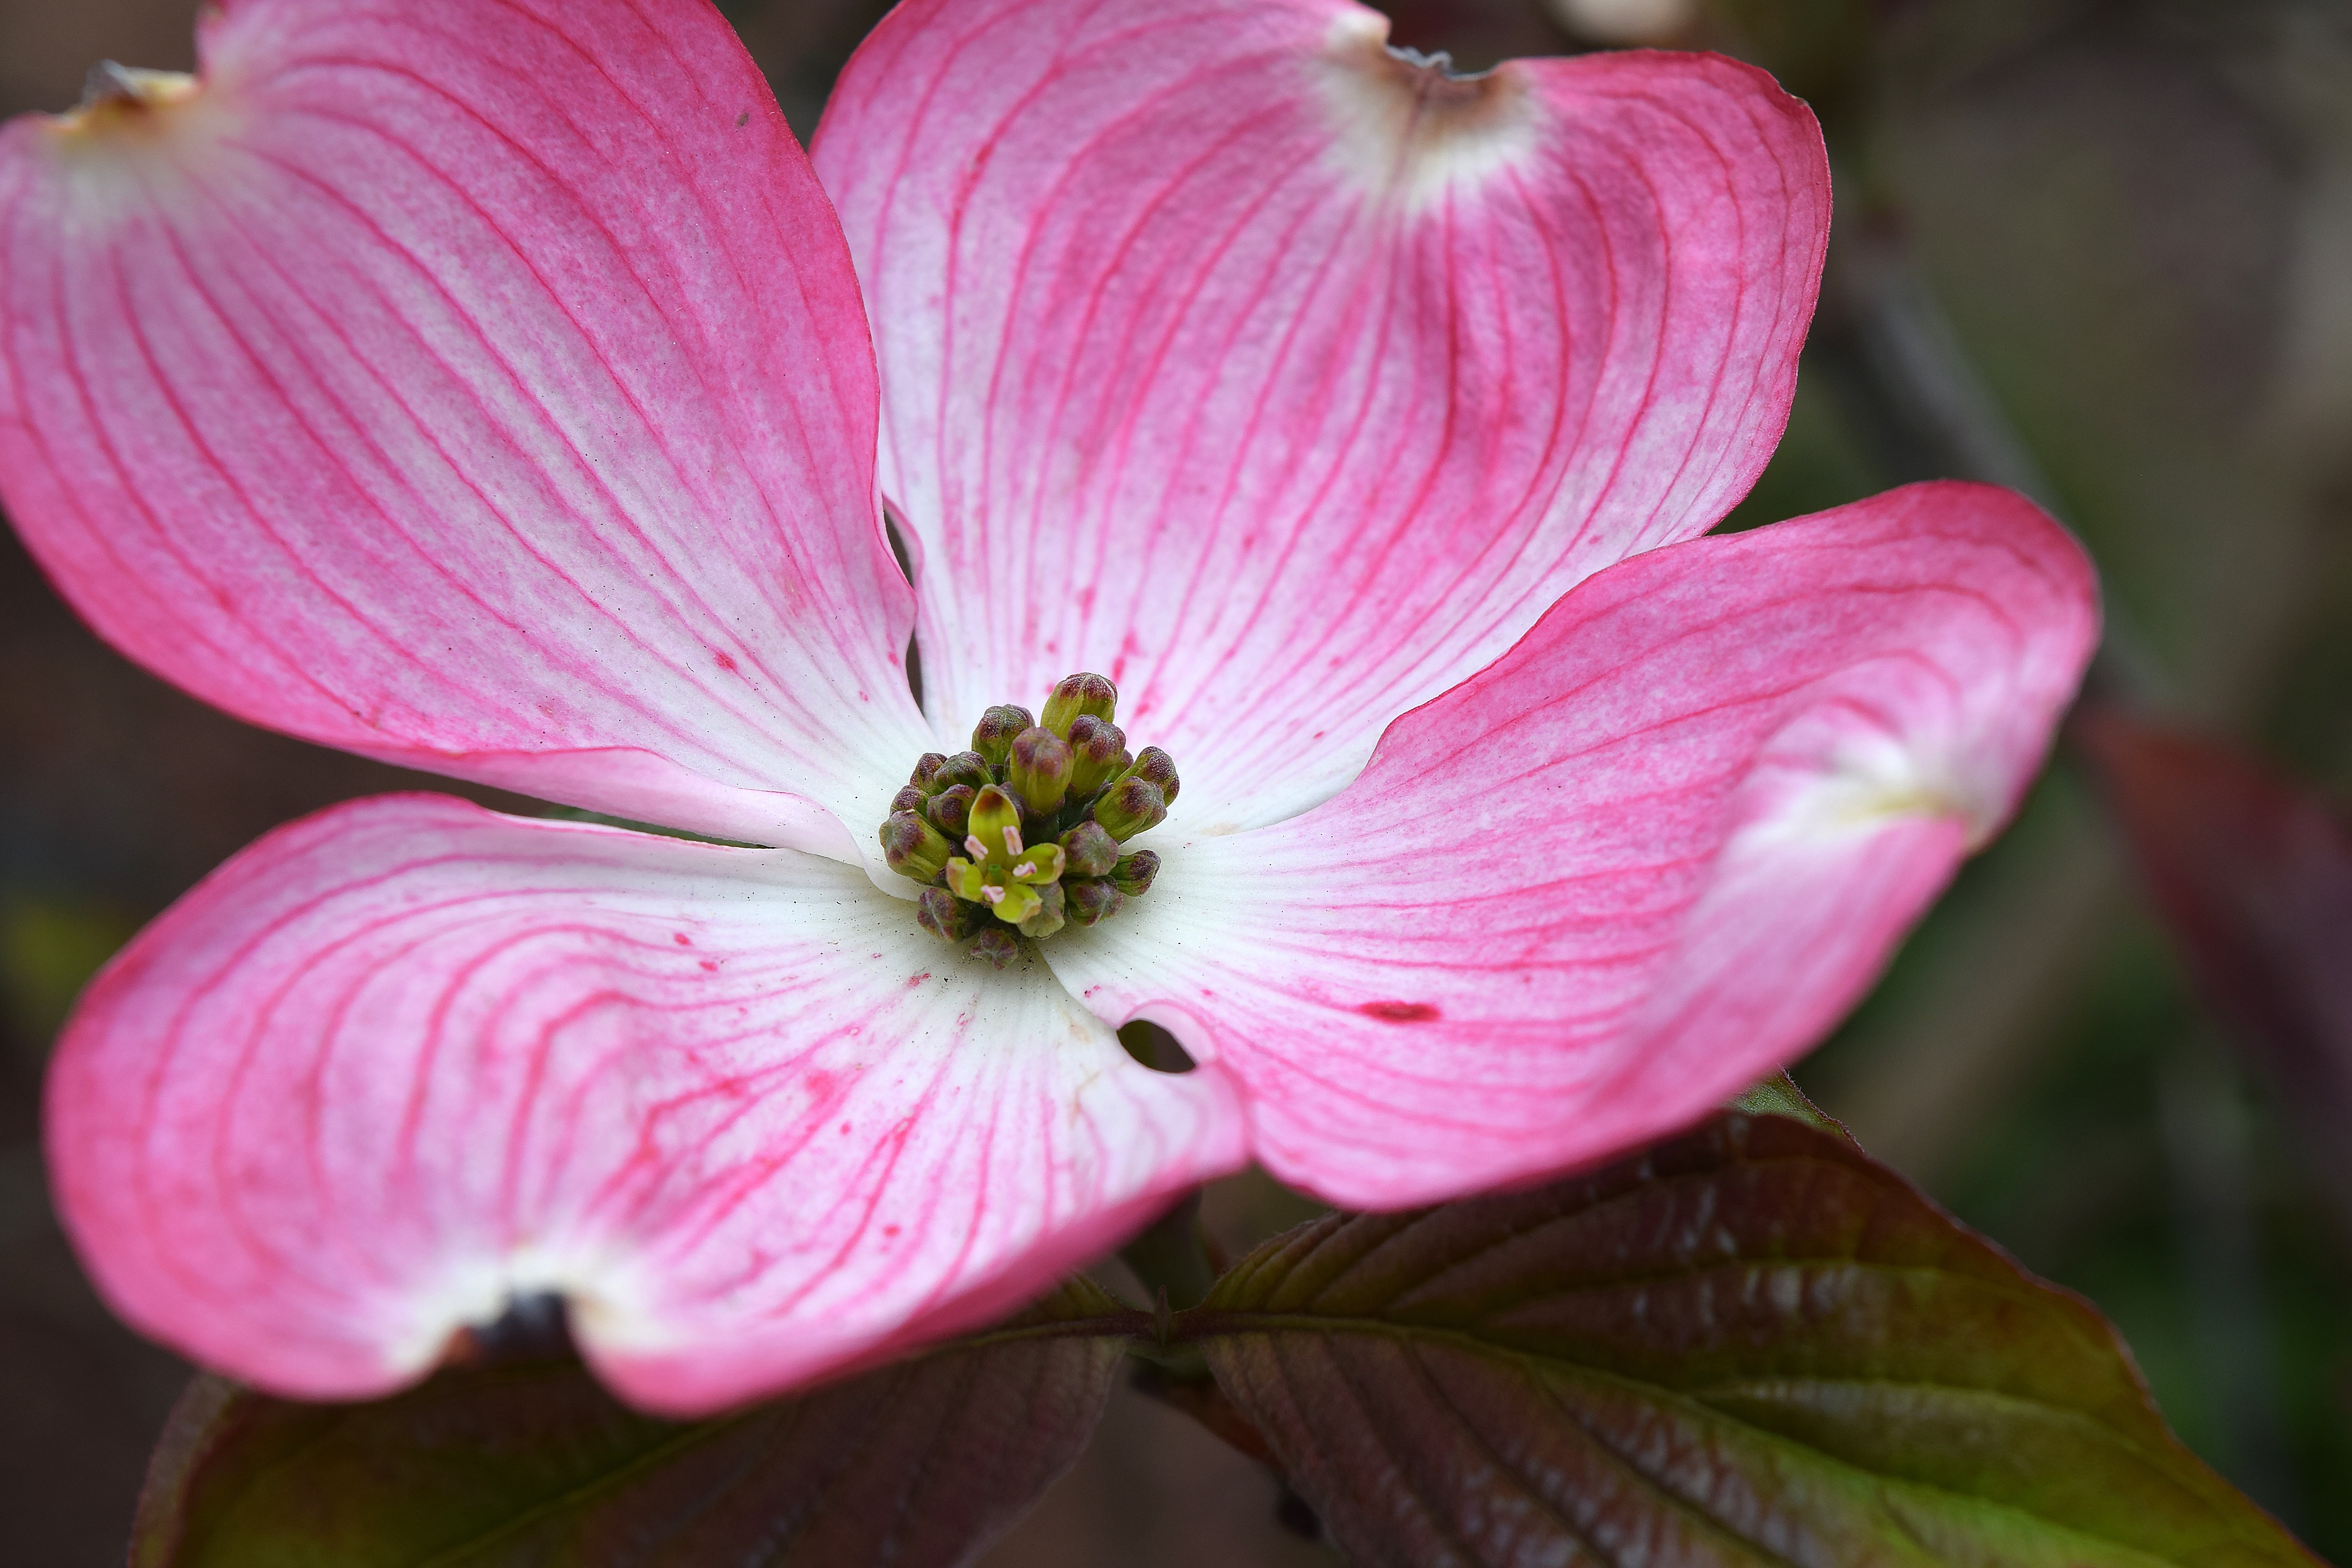
blossom, plant, photography, leaf, flower, petal, bloom, botany, pink, flora, wildflower, close up, dogwood, cornus, macro photography, flowering plant, plant stem, land plant